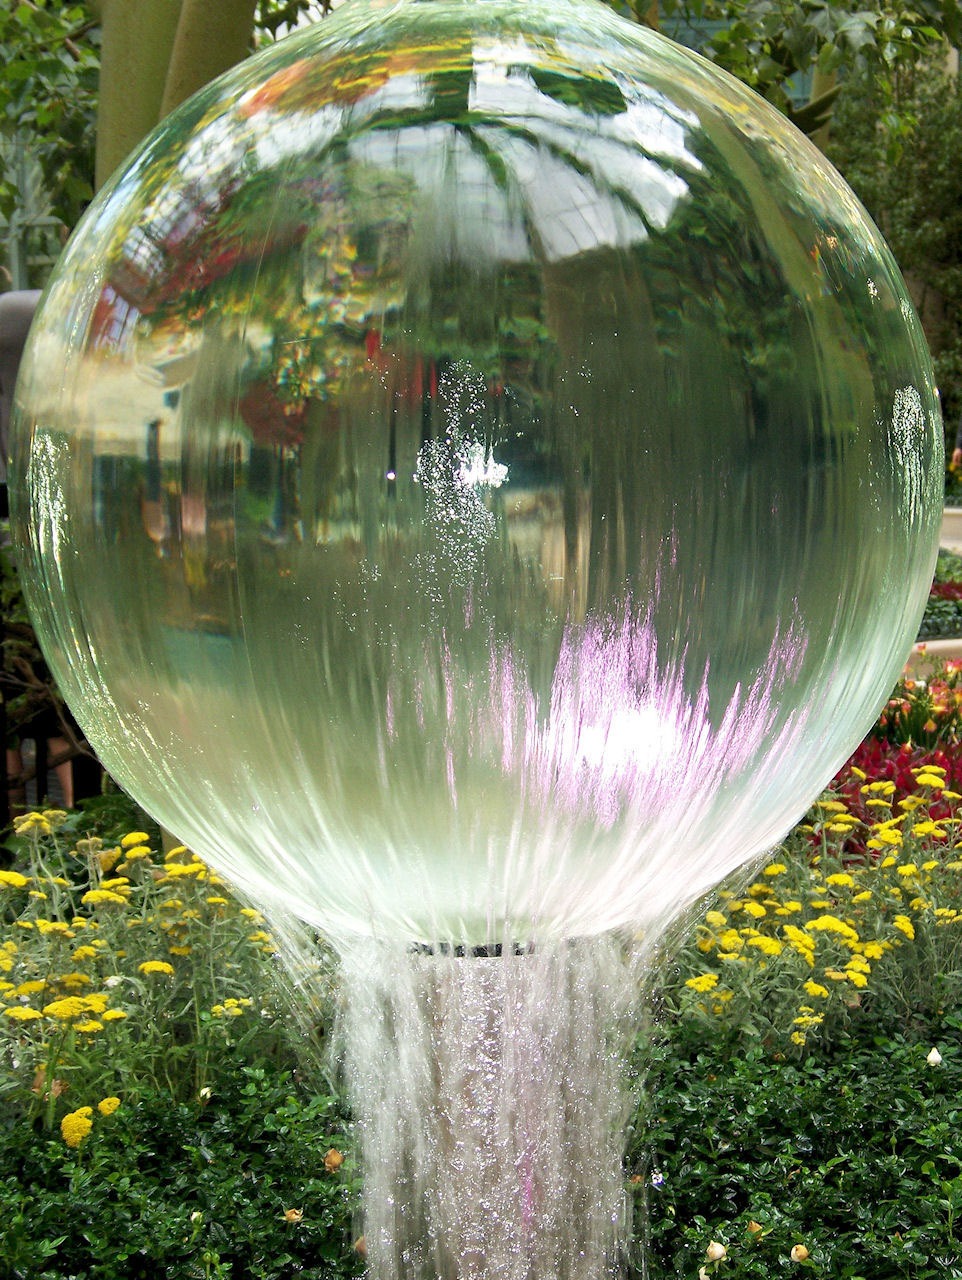
tree, water, grass, liquid, wheel, flower, glass, motion, green, flow, reflection, flowing, splash, attraction, garden, globe, fountain, sphere, liquid bubble